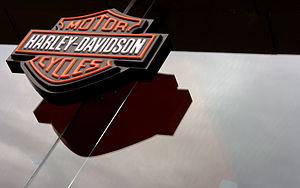
Harley-Davidson est un fabricant de motocyclettes basé à Milwaukee aux États-Unis. L'entreprise a été fondée en 1903. Harley-Davidson est le premier constructeur au monde de grosses cylindrées.